Cockburn ARC

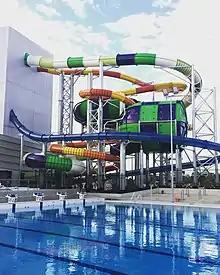
Outdoor pool and water slides

Cockburn Aquatic and Recreation Centre (commonly known as Cockburn ARC) is an aquatic and recreation centre located in the southern Perth suburb of Cockburn Central. The facility also contains the administrative and training headquarters of professional Australian rules football club the Fremantle Football Club, who compete in the Australian Football League.